North County

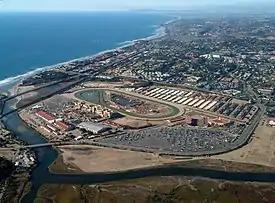
Del Mar, located on the coast immediately north of San Diego

North County contains forty golf courses, including Torrey Pines, which hosted the 2008 and 2021 U.S. Open. North County is also known for its beaches, which stretch about thirty miles from Del Mar to San Onofre. These beaches experience a large tourist influx from June to November. Symbolic of North County's surf culture are the various statues proliferating the region including the Cardiff Kook in Cardiff-by-the-Sea. As surf culture is an integral part of North County, so is equestrian culture. Numerous equestrian centers, including the Del Mar Fairgrounds, Rancho Camino Equestrian Center, and San Diego Country Estates International Equestrian Center, are found in the region from Del Mar to San Diego Country Estates.